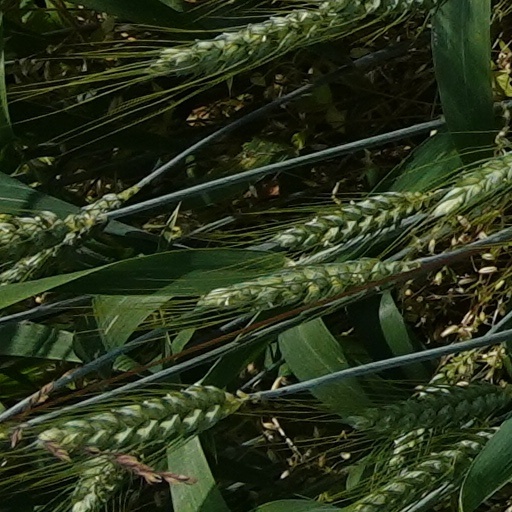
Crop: wheat